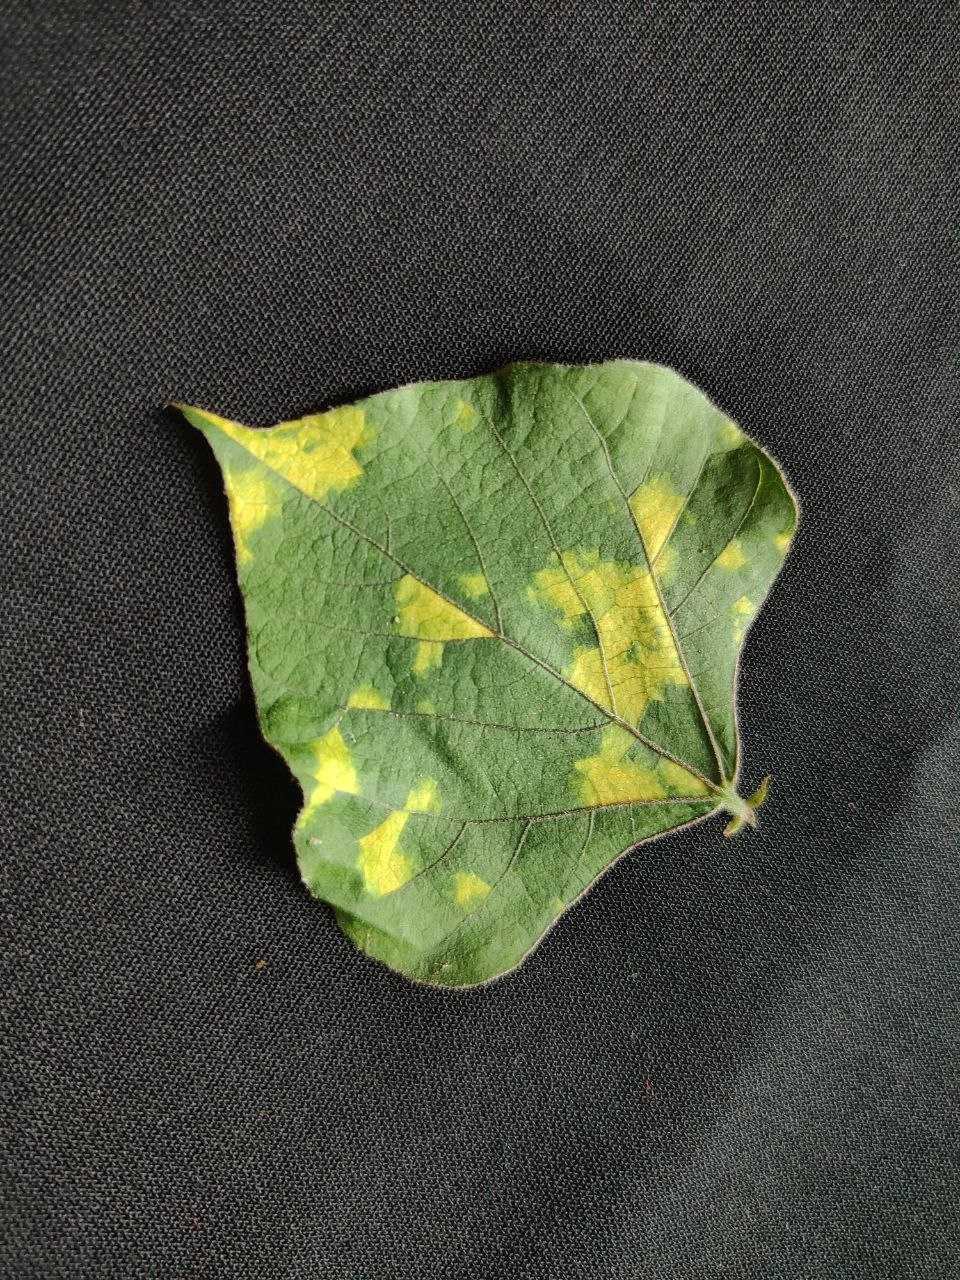
Crop: bean
Leaf condition: Mosaic Virus